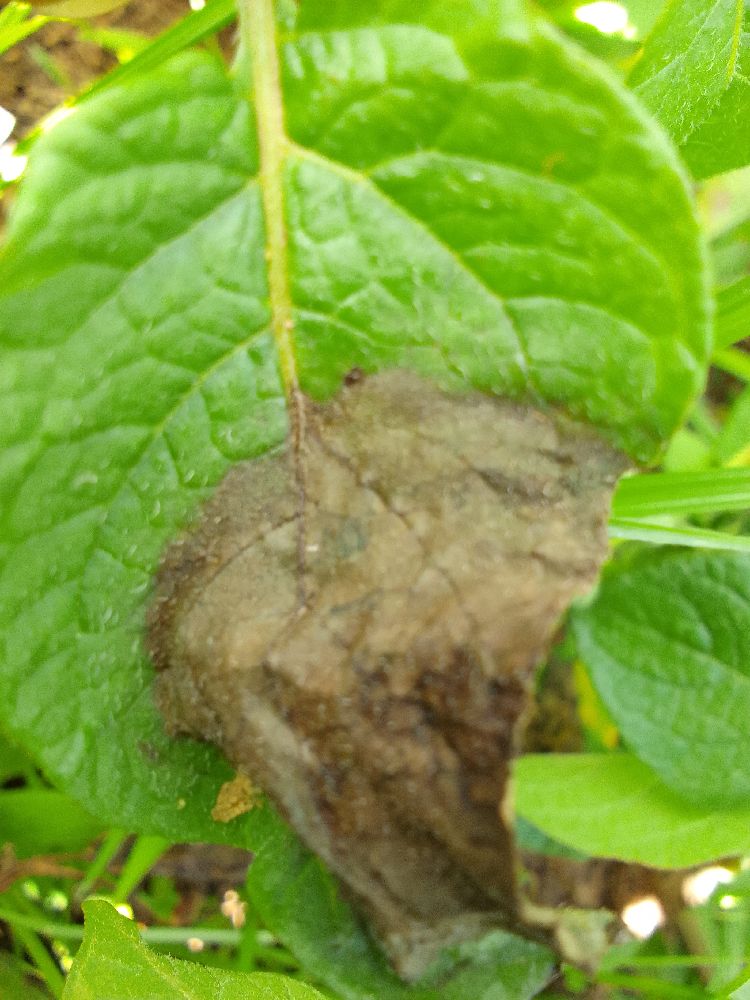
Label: Late blight